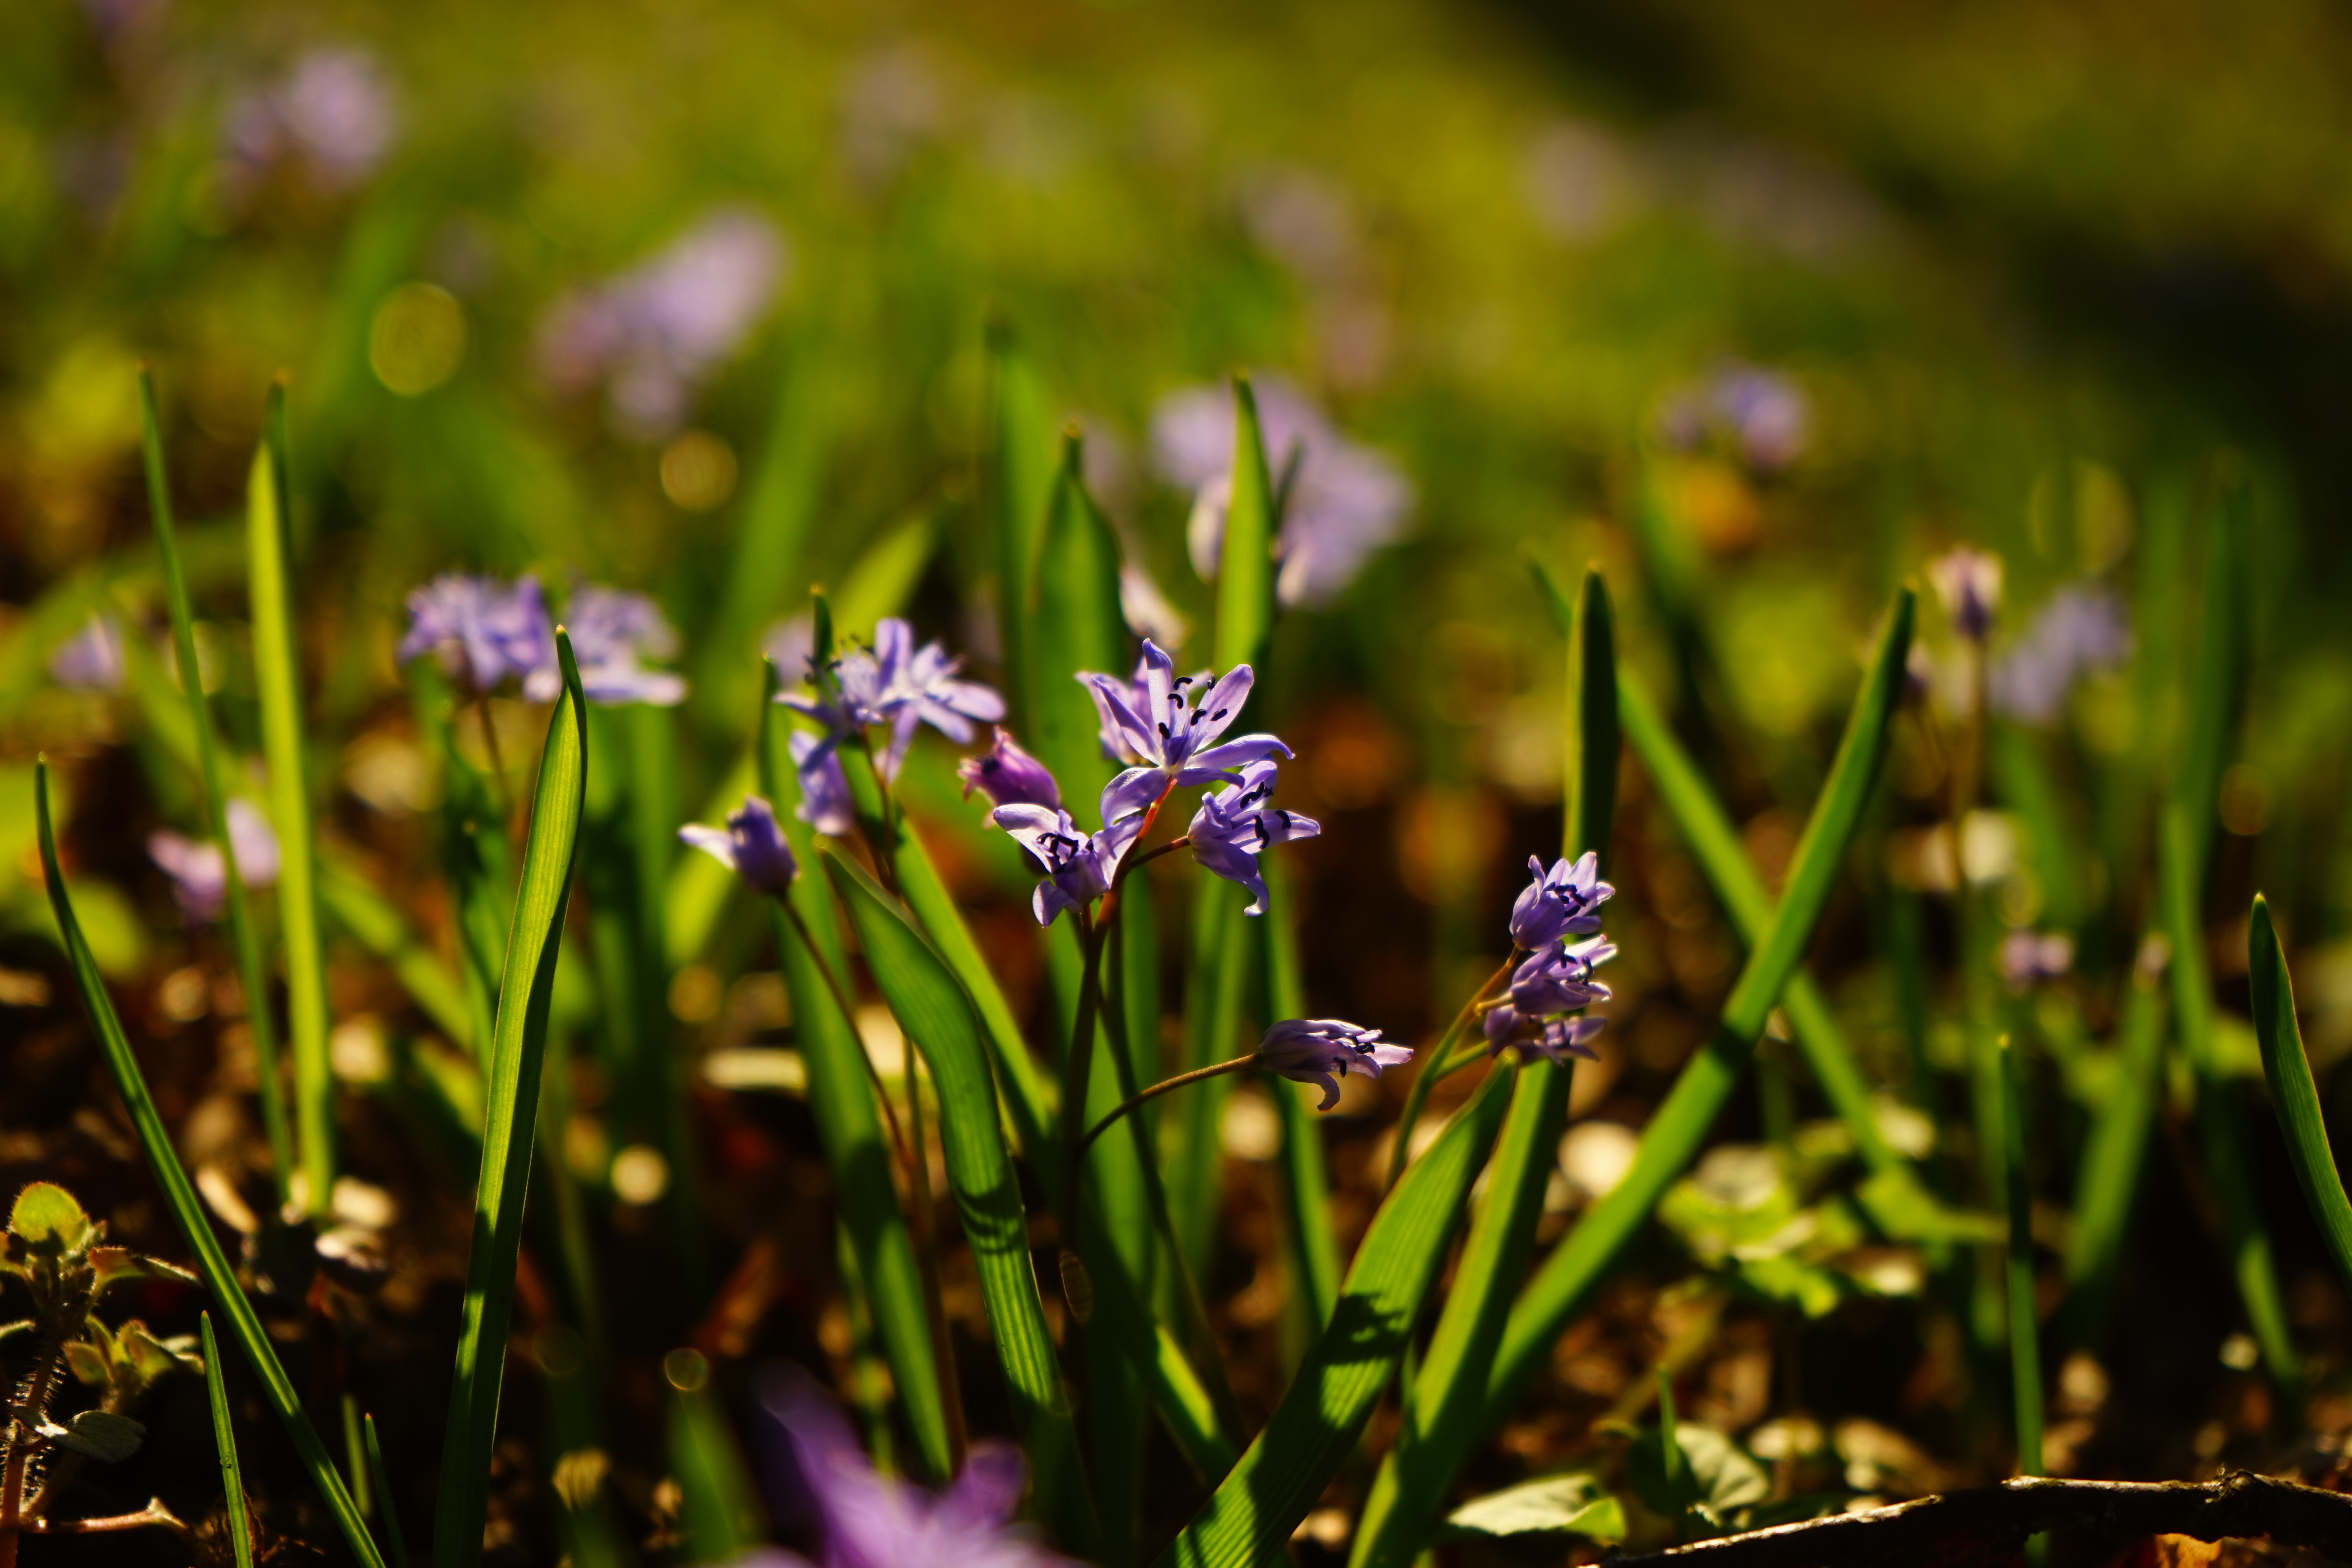
nature, grass, blossom, plant, field, meadow, prairie, sunlight, flower, bloom, spring, green, botany, blue, flora, wildflower, woodland, habitat, early bloomer, scilla, macro photography, harbinger of spring, flowering plant, asparagaceae, blue star, chionodoxa luciliae, asparagus plant, natural environment, grass family, land plant, scilla bifolia, scilloideae, zweibl ttriger blue star, two sea onion